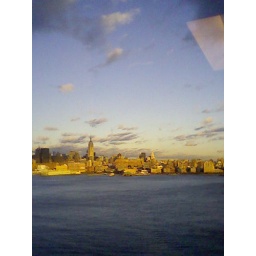
sky line through my office window in Hoboken.